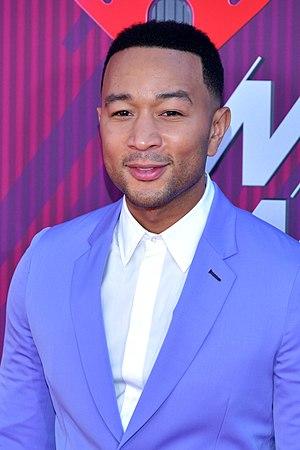
The Voice est la version américaine de l'émission musicale The Voice lancée en 2010 par John de Mol. Elle est diffusée depuis le 26 avril 2011 sur le réseau NBC et au Canada sur le réseau CTV ou CTV Two.
John Legend, né John Roger Stephens le 28 décembre 1978 à Springfield dans l'Ohio, est un compositeur, pianiste, acteur et chanteur de soul et de R'n'B américain.
La liste qui suit comprend des artistes de neo soul notables.
Jesus Christ Superstar Live in Concert est une émission de télévision musicale américaine qui a été diffusée en direct sur NBC le dimanche de Pâques 1ᵉʳ avril 2018.